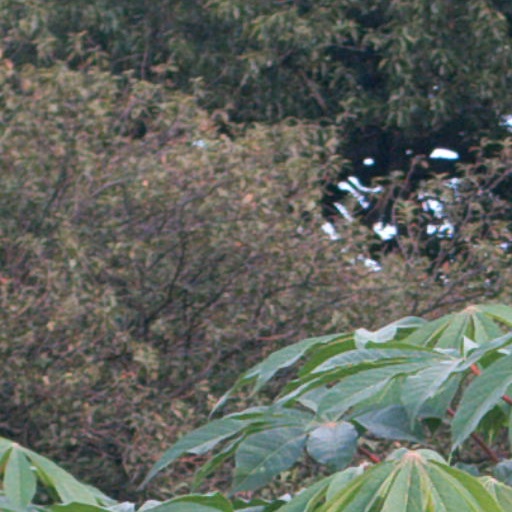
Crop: cassava